Robert Alda

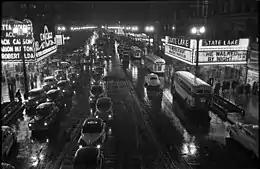
Photo of a Chicago streetscape taken by Stanley Kubrick "Look" magazine, 1949, from State/Lake station

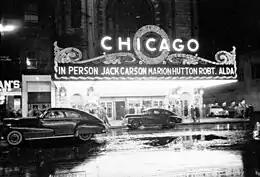
People arriving at the Chicago Theatre for a show starring, in person, Jack Carson, Marion Hutton, and Robert Alda, taken by Stanley Kubrick for "Look" magazine, 1949

Robert Alda (born Alfonso Giuseppe Giovanni Roberto D'Abruzzo; February 26, 1914 – May 3, 1986) was an American theatrical and film actor. He was the father of actors Alan and Antony Alda. Alda was featured in a number of Broadway productions, then moved to Italy during the early 1960s. He appeared in many European films over the next two decades, occasionally returning to the U.S. for film appearances such as "The Girl Who Knew Too Much" (1969).